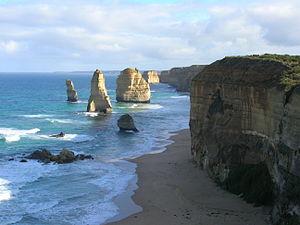
Un stack, appelé aussi éperon d'érosion marine, est un pilier, une aiguille ou un pinacle de pierre détaché du littoral par l'érosion et pouvant ou non former une île. L'aiguille a une forme pointue, contrairement au pilier alors que le pinacle est un terme plus général utilisé pour désigner un piton en forme de pilier ou d'aiguille.